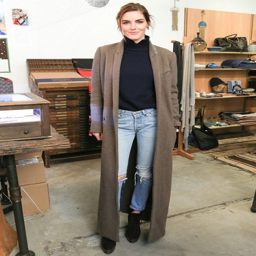
fashion model wears her ripped jeans with a classy black turtleneck , long camel coat and black ankle boots .